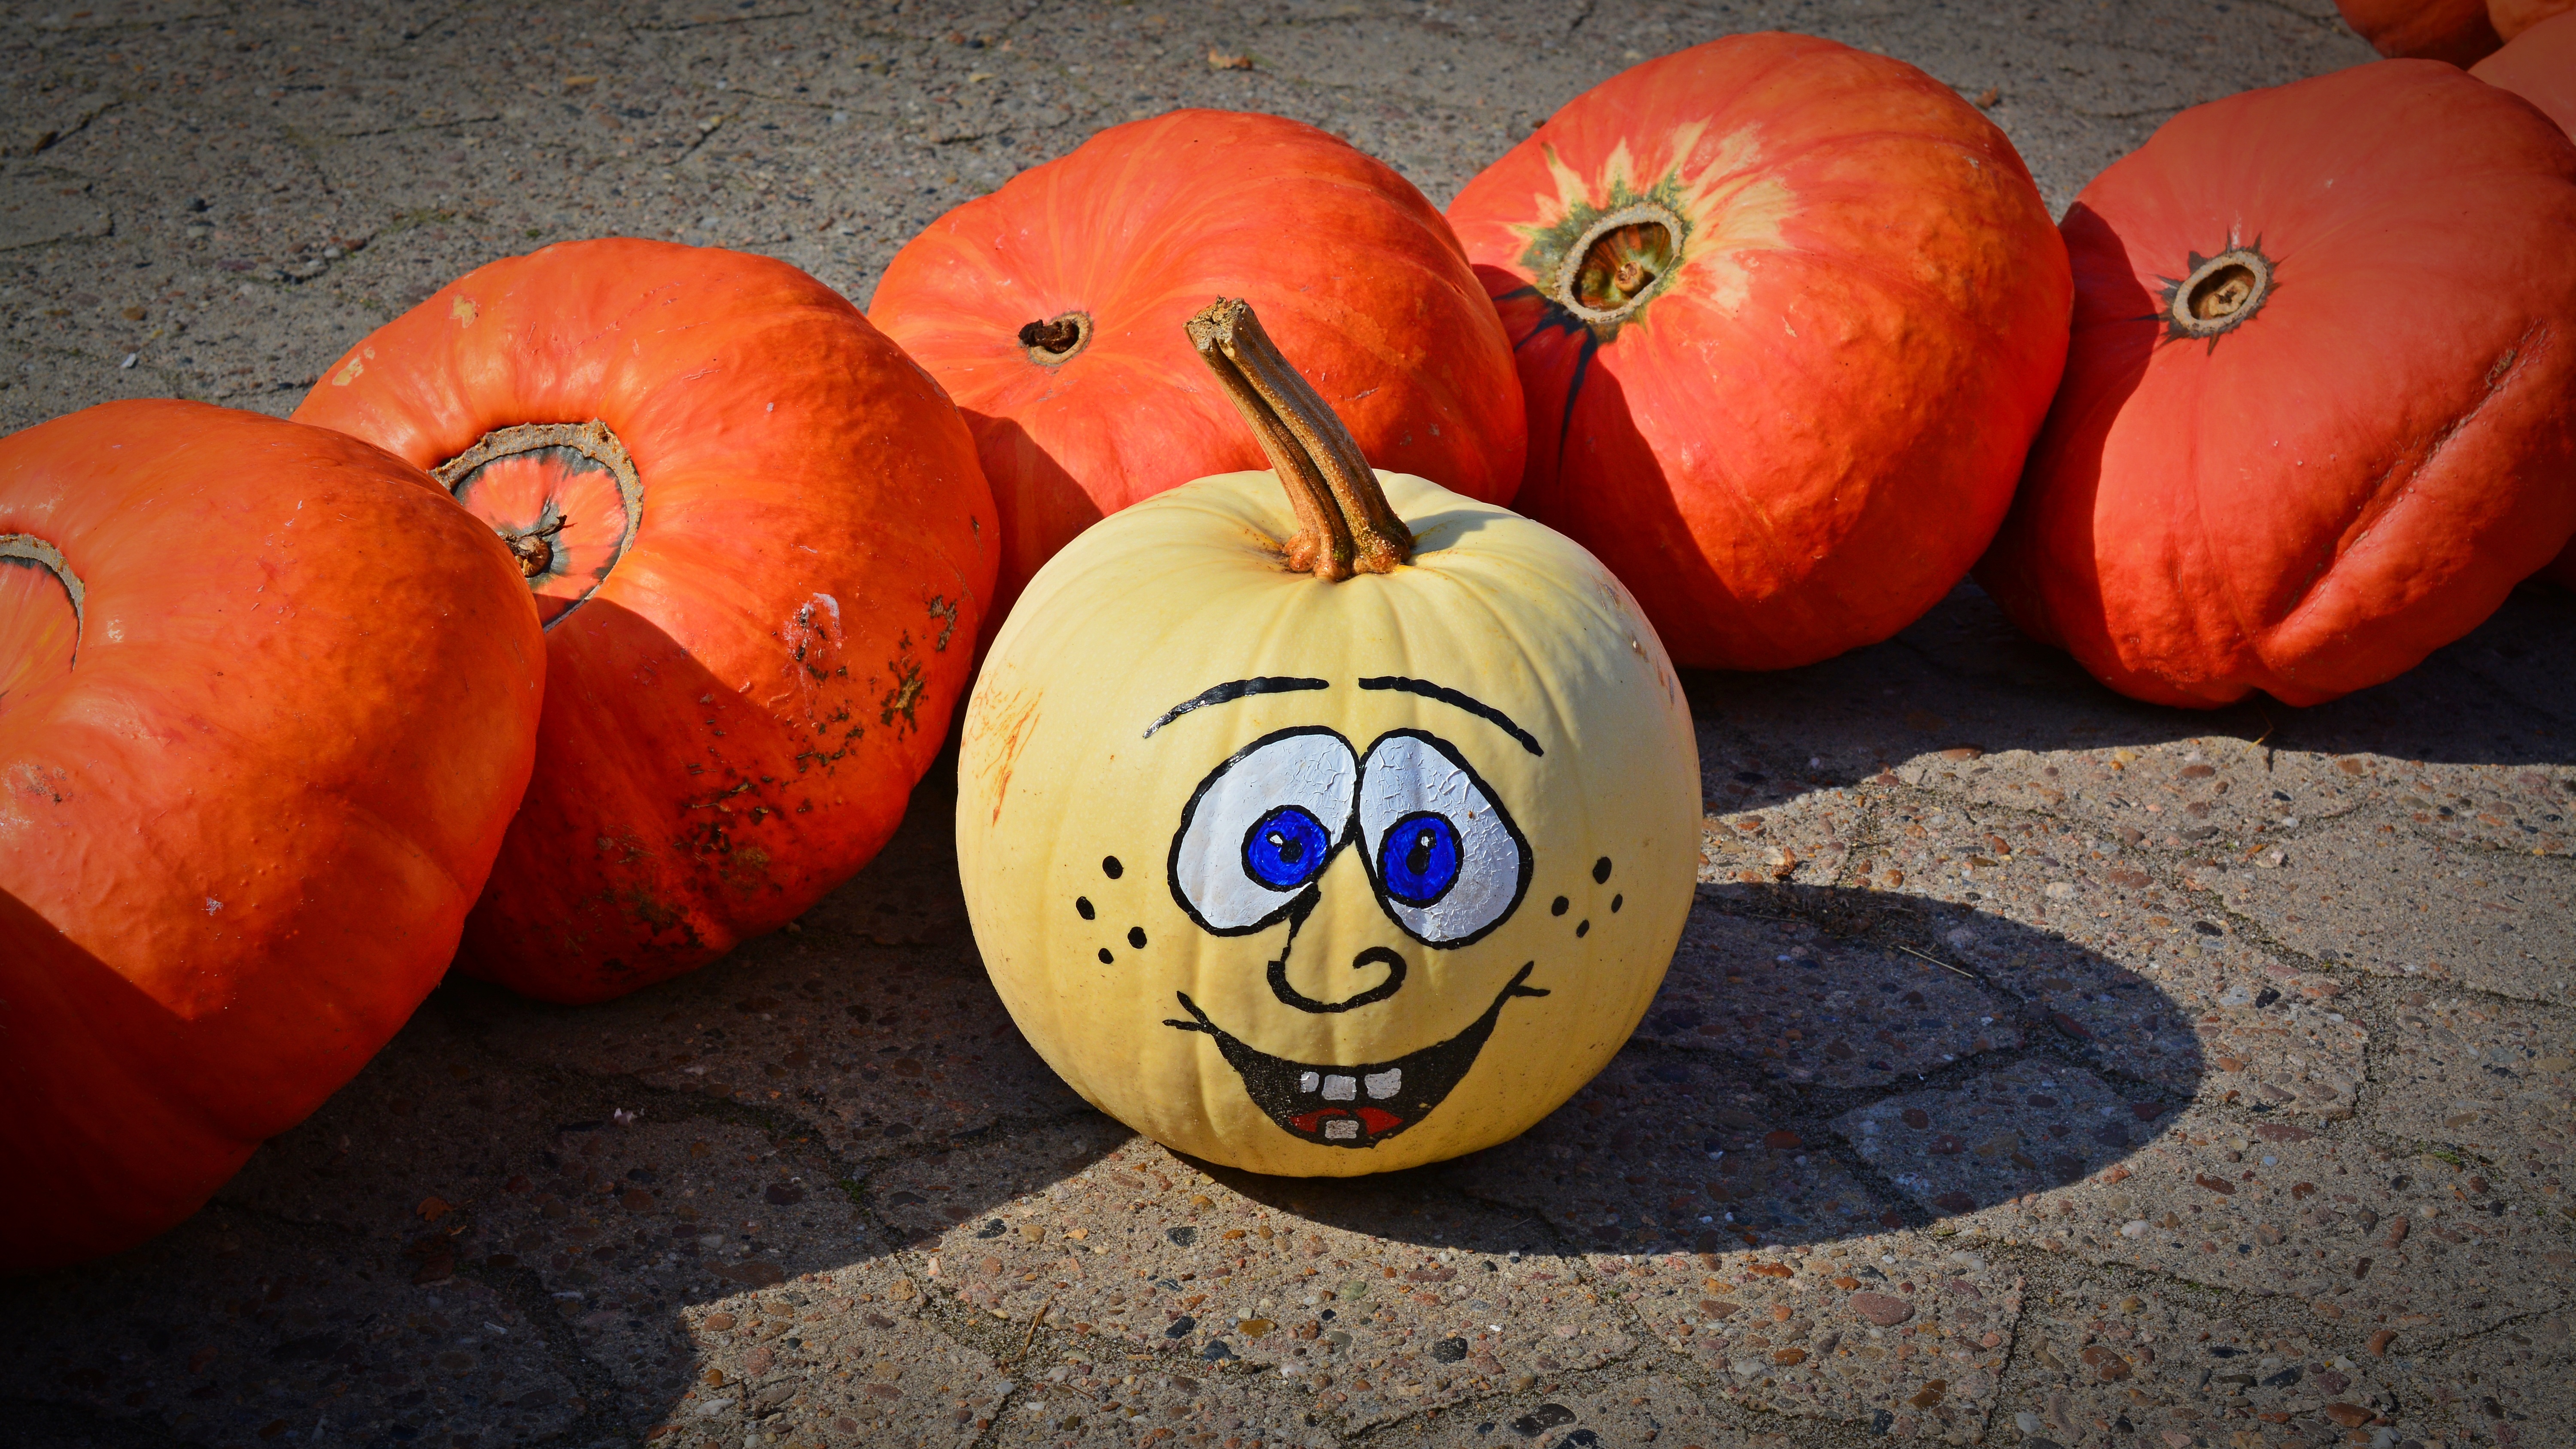
farm, decoration, produce, autumn, pumpkin, holiday, squash, gourd, thanksgiving, jack o lantern, september, funny, calabaza, painted, sale, carving, benefit from, pumpkin soup, harvest time, pumpkin yard cordes